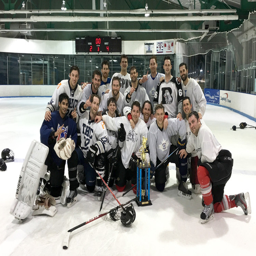
hockey team at the rink this march .